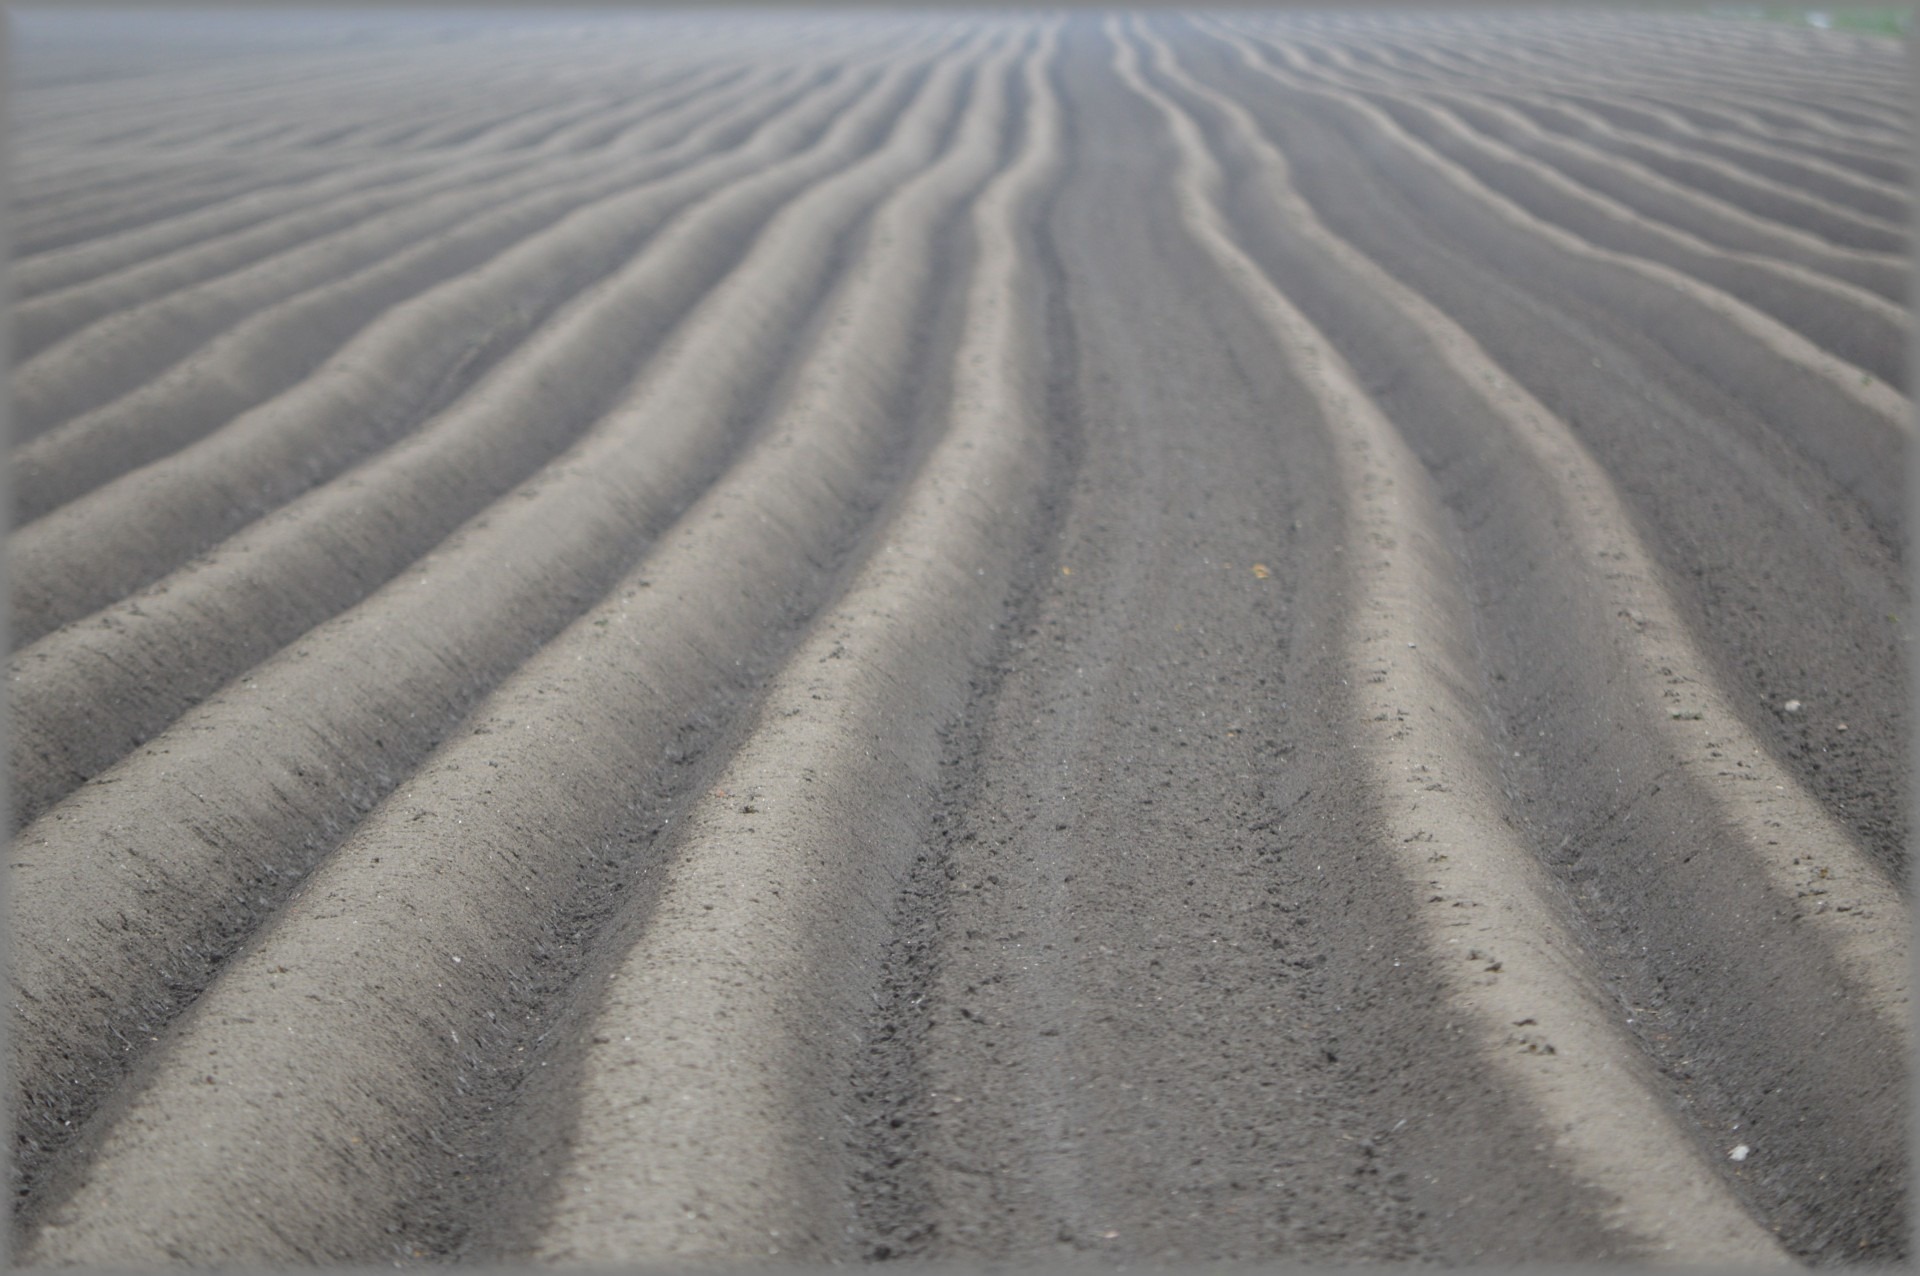
nature, sand, snow, field, meadow, weather, soil, material, blank, earth, habitat, plowing, natural environment, geological phenomenon